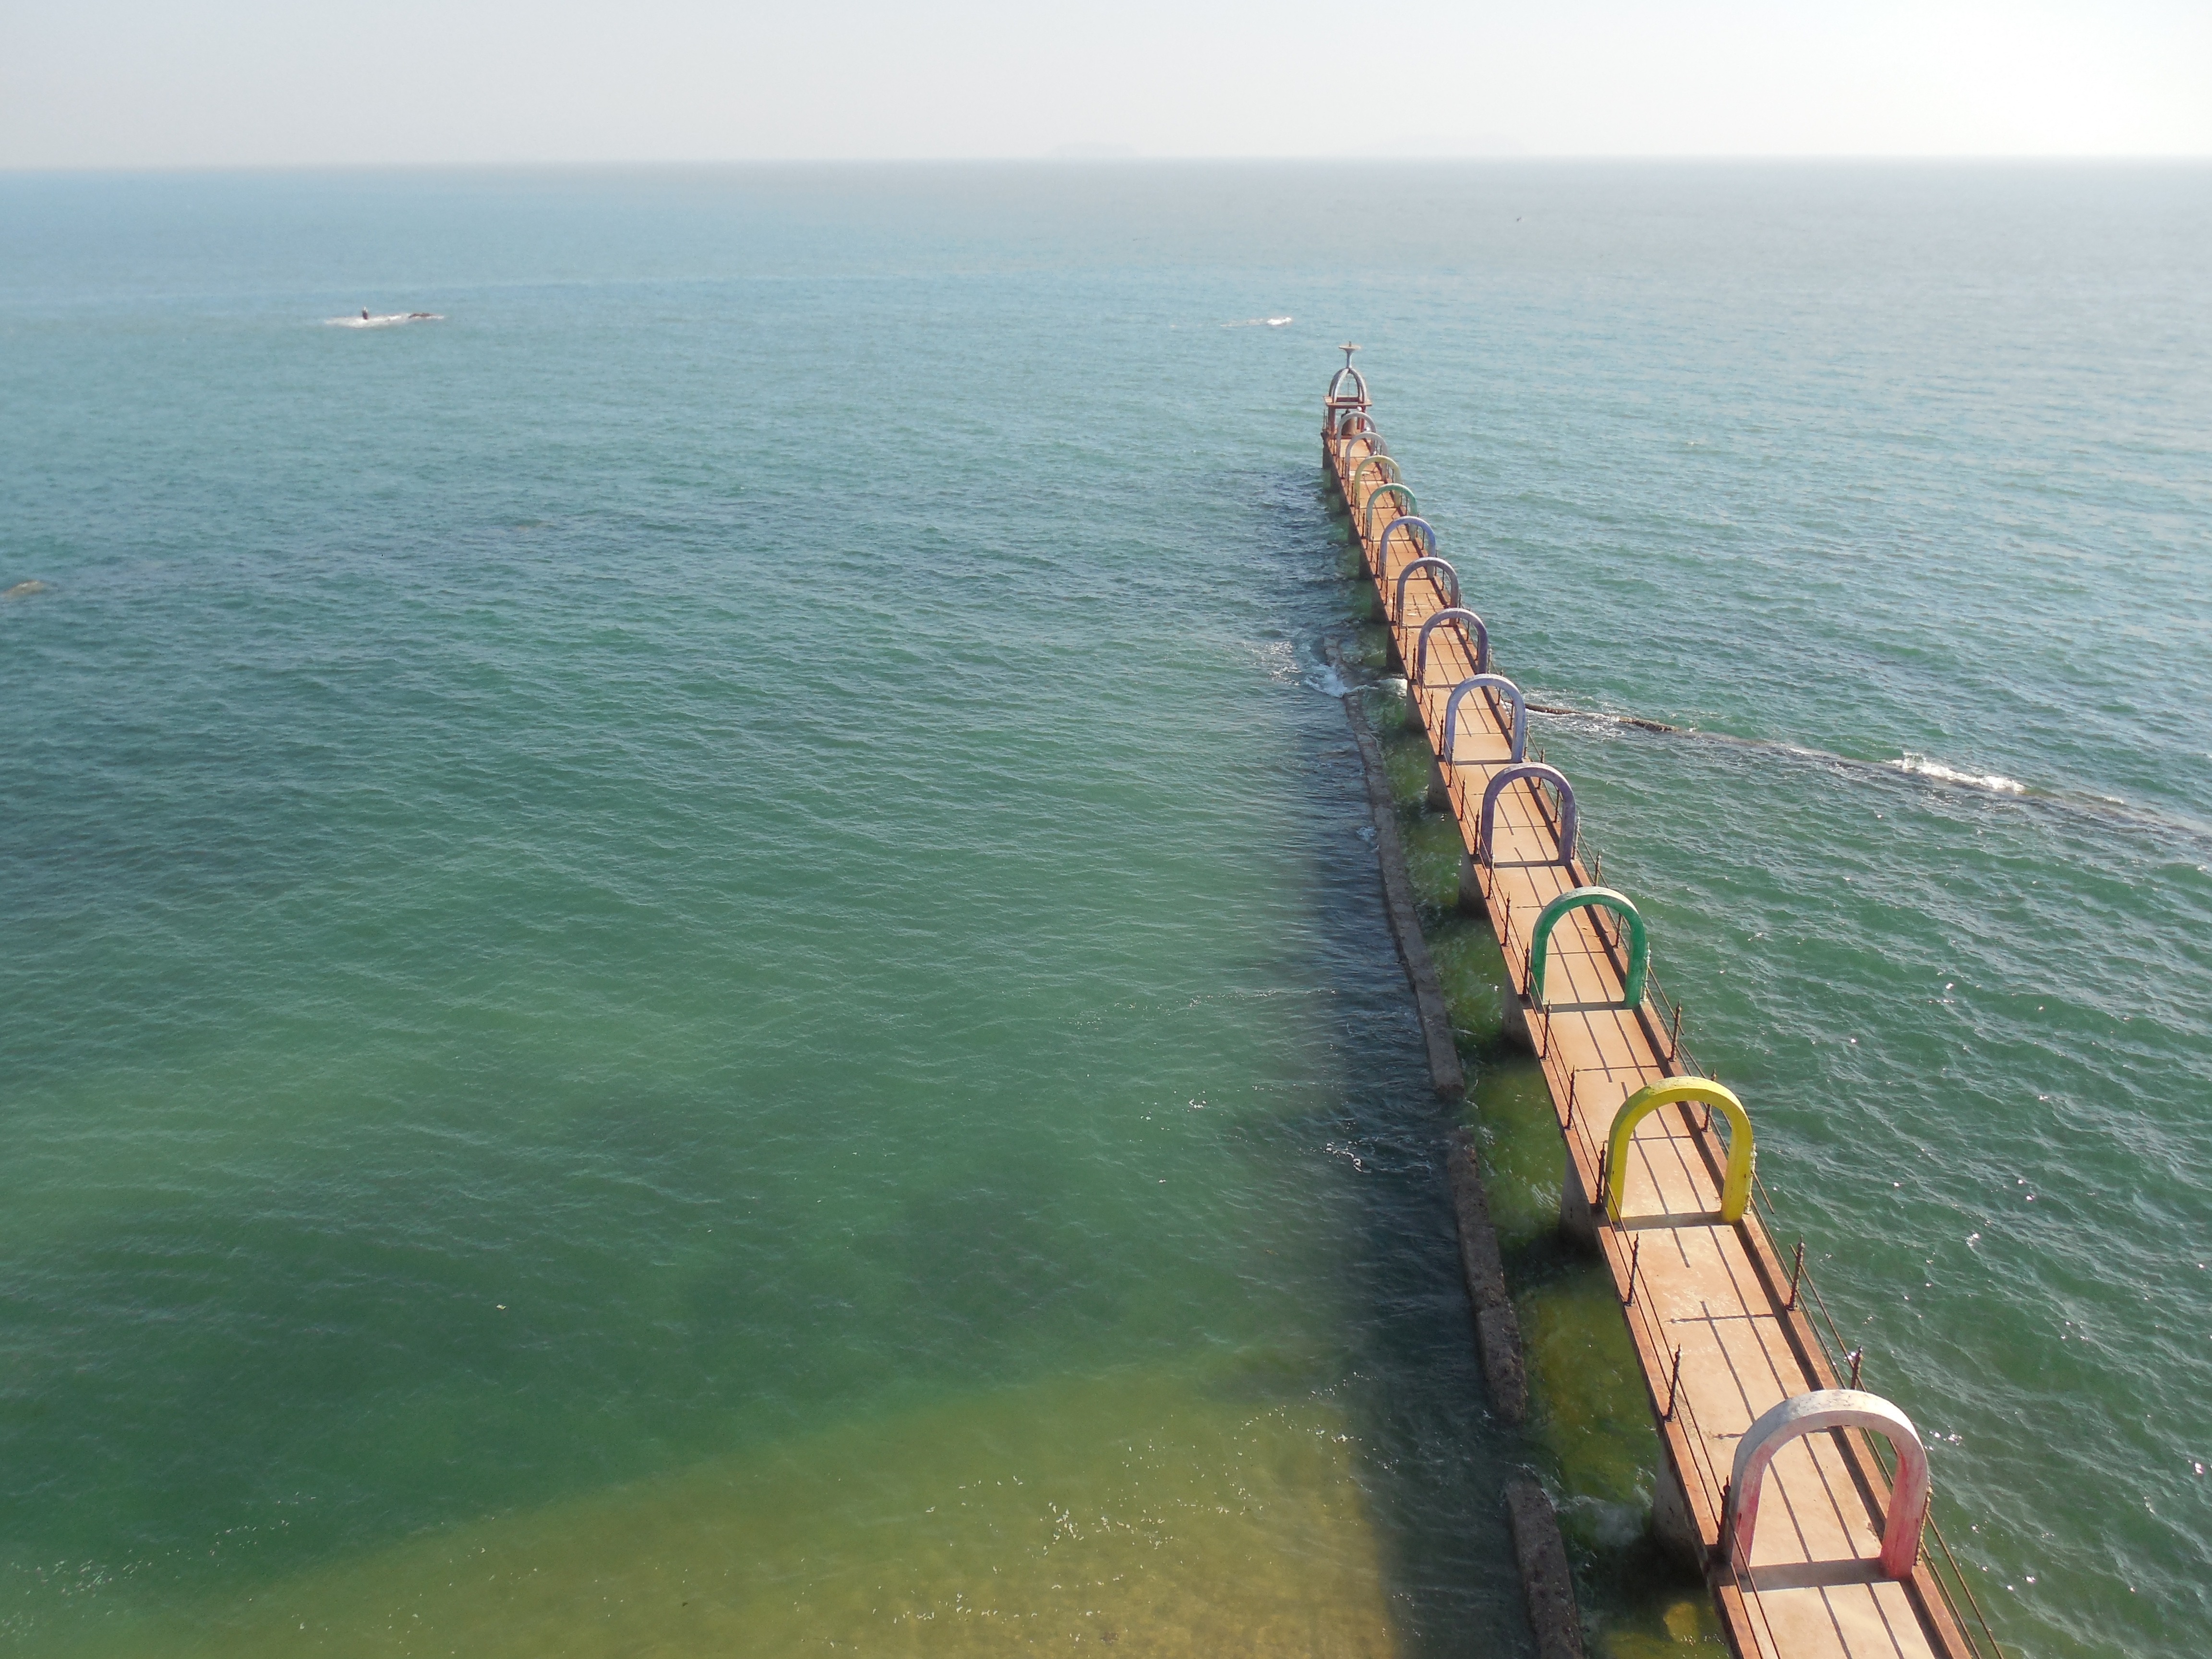
beach, sea, coast, water, ocean, horizon, sun, bridge, travel, cliff, vehicle, holiday, bay, blue, terrain, waterway, waves, channel, breakwater, cape